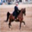
Label: horse